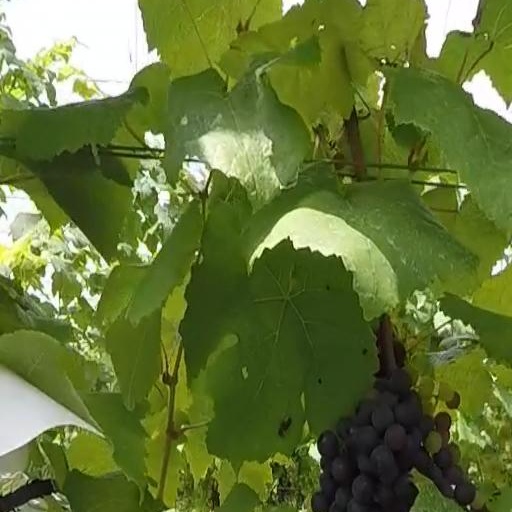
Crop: grape